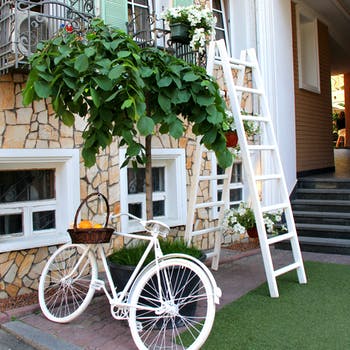
Label: No Watermark